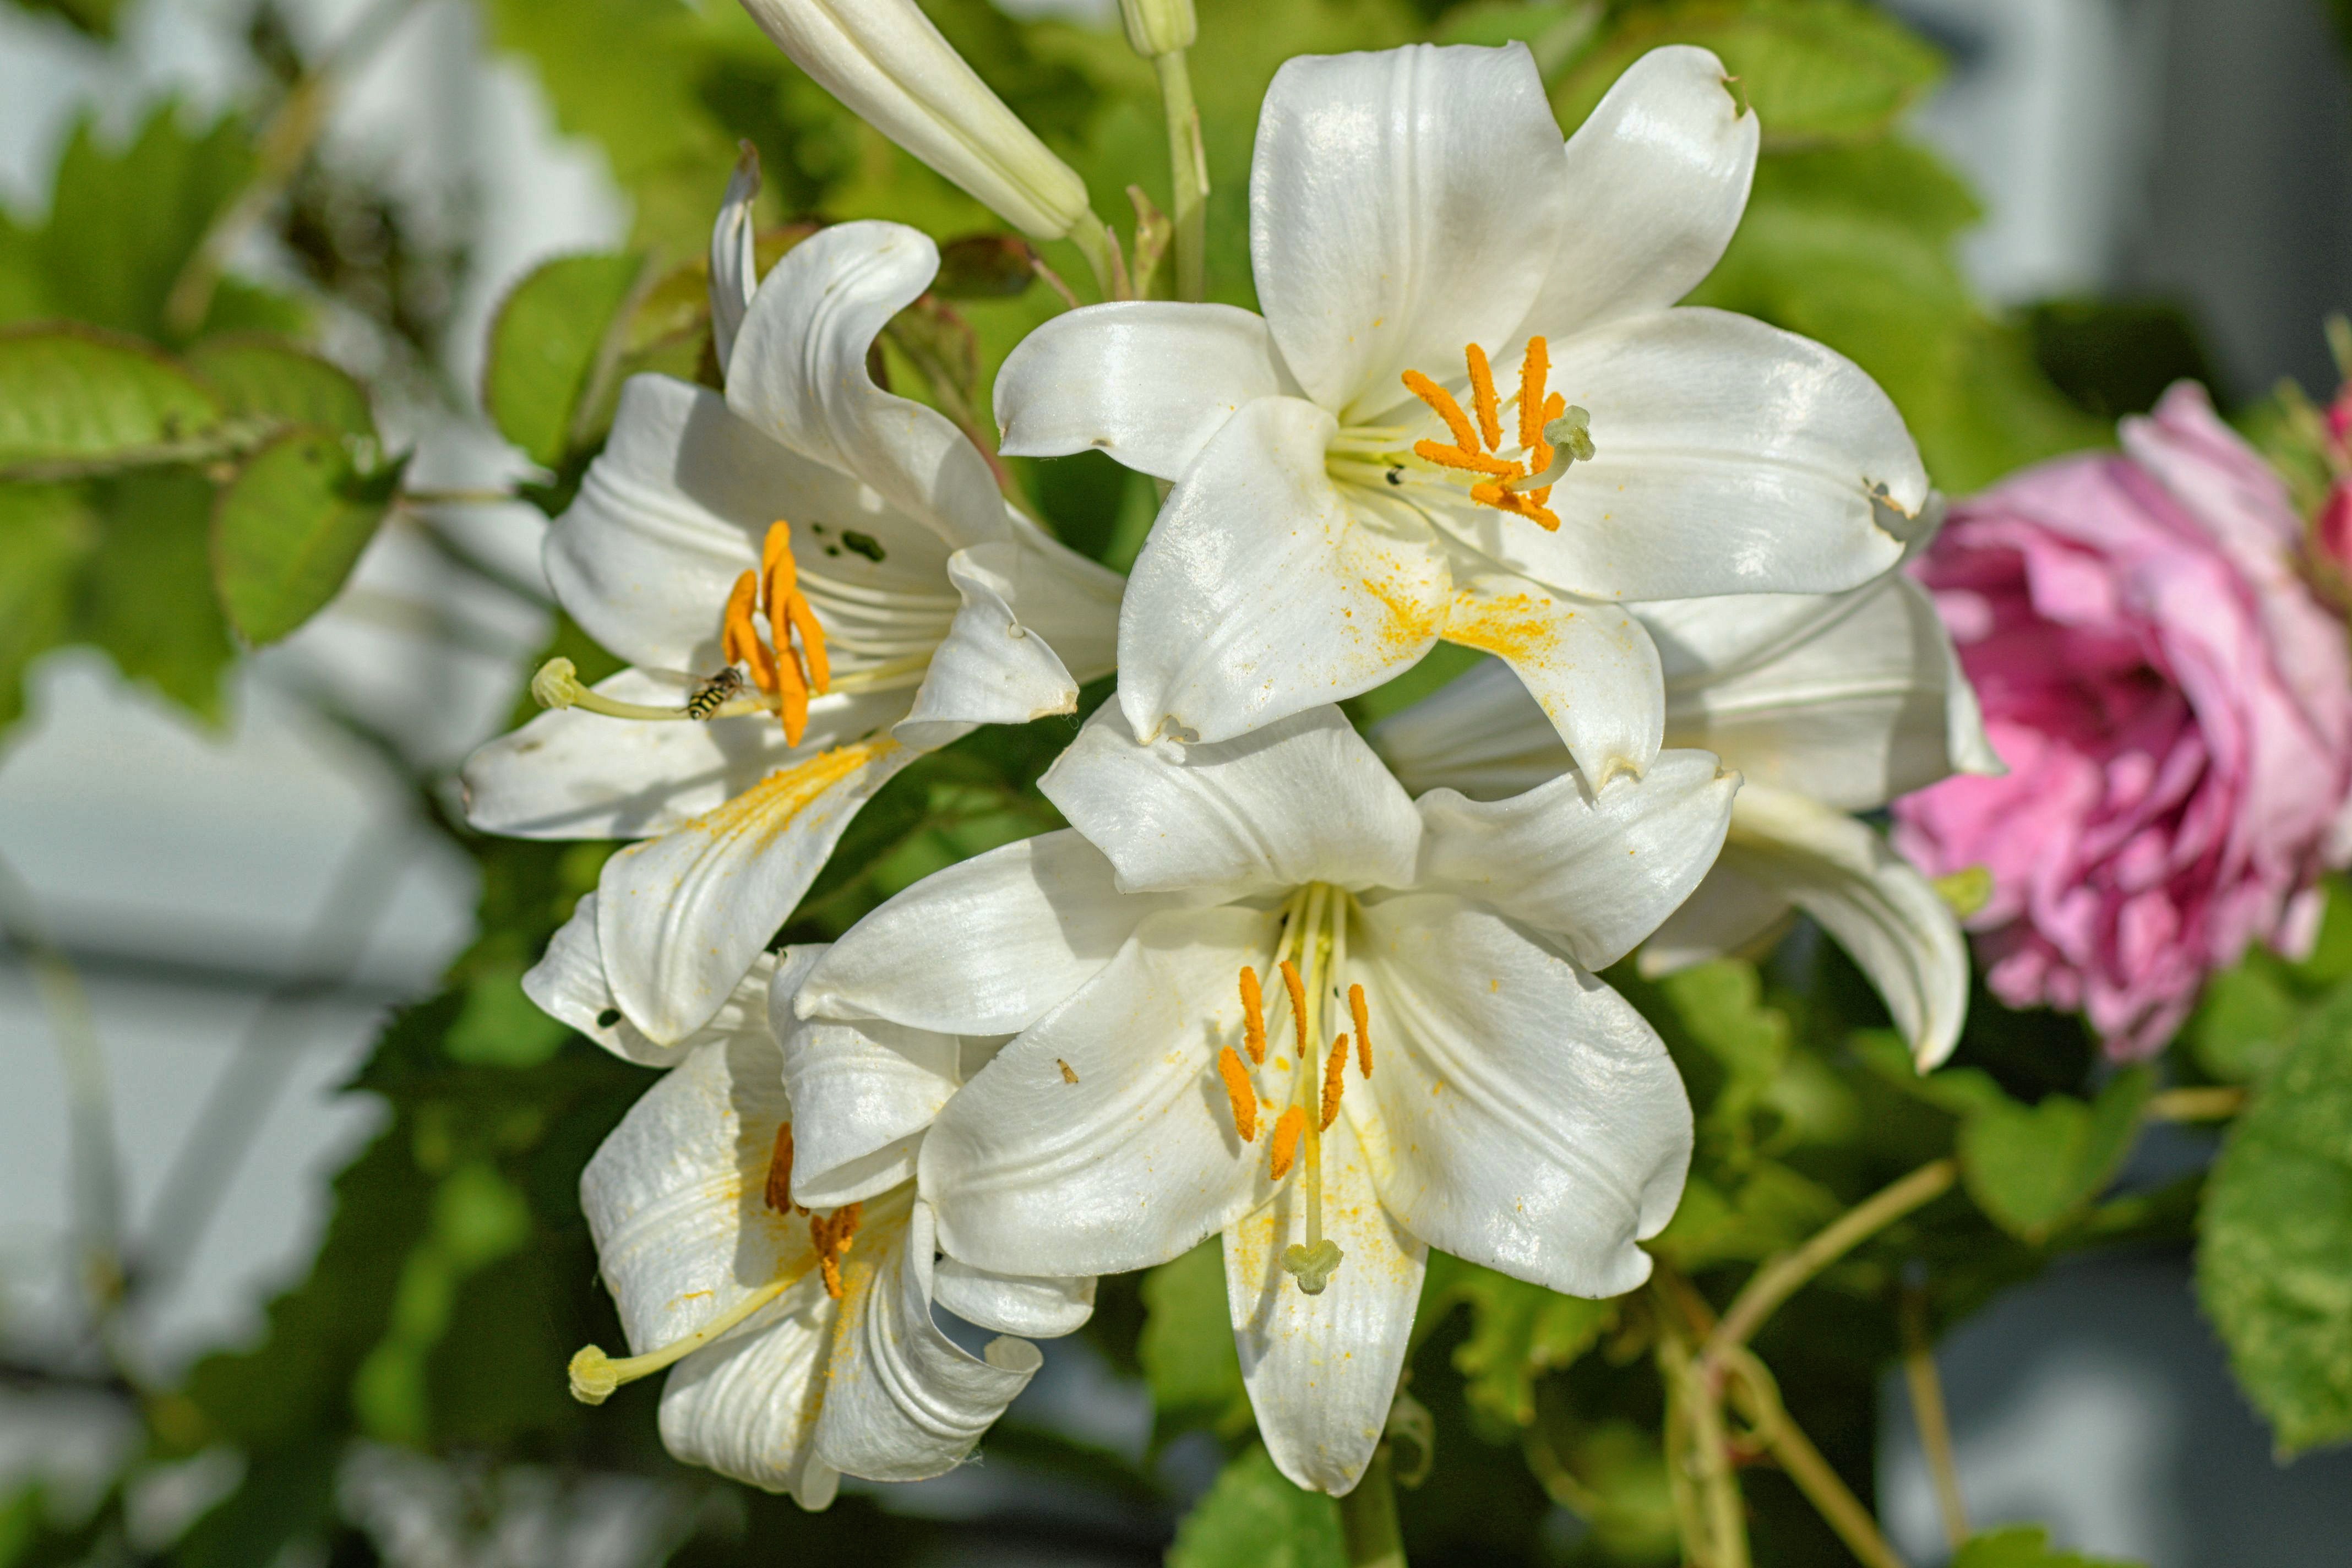
blossom, plant, white, flower, spring, insect, botany, flora, wildflower, flowers, shrub, bee, lilies, lily, macro photography, flowering plant, white lilies, land plant